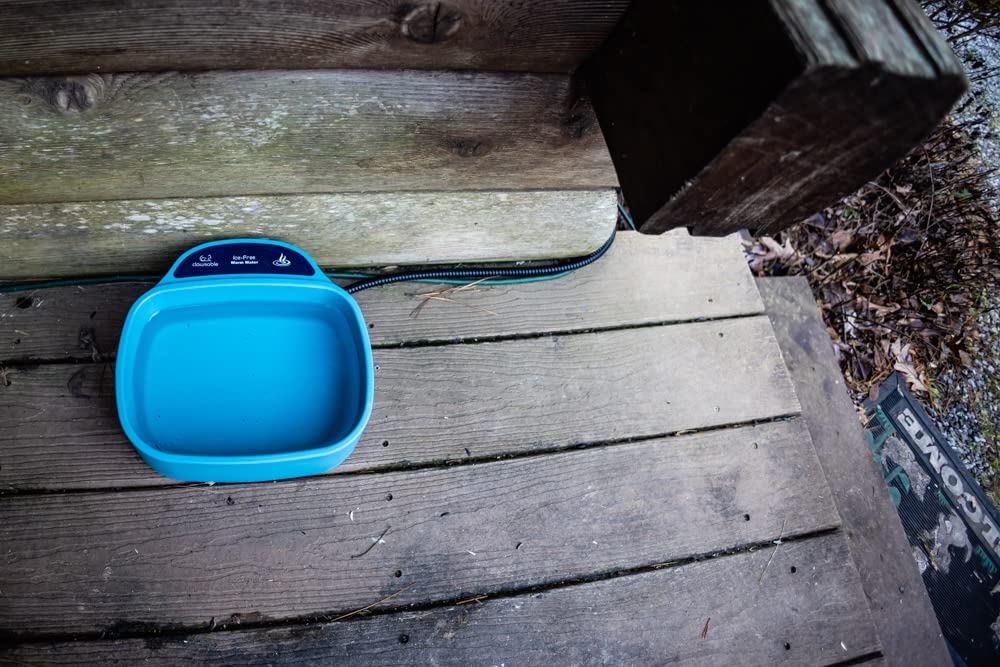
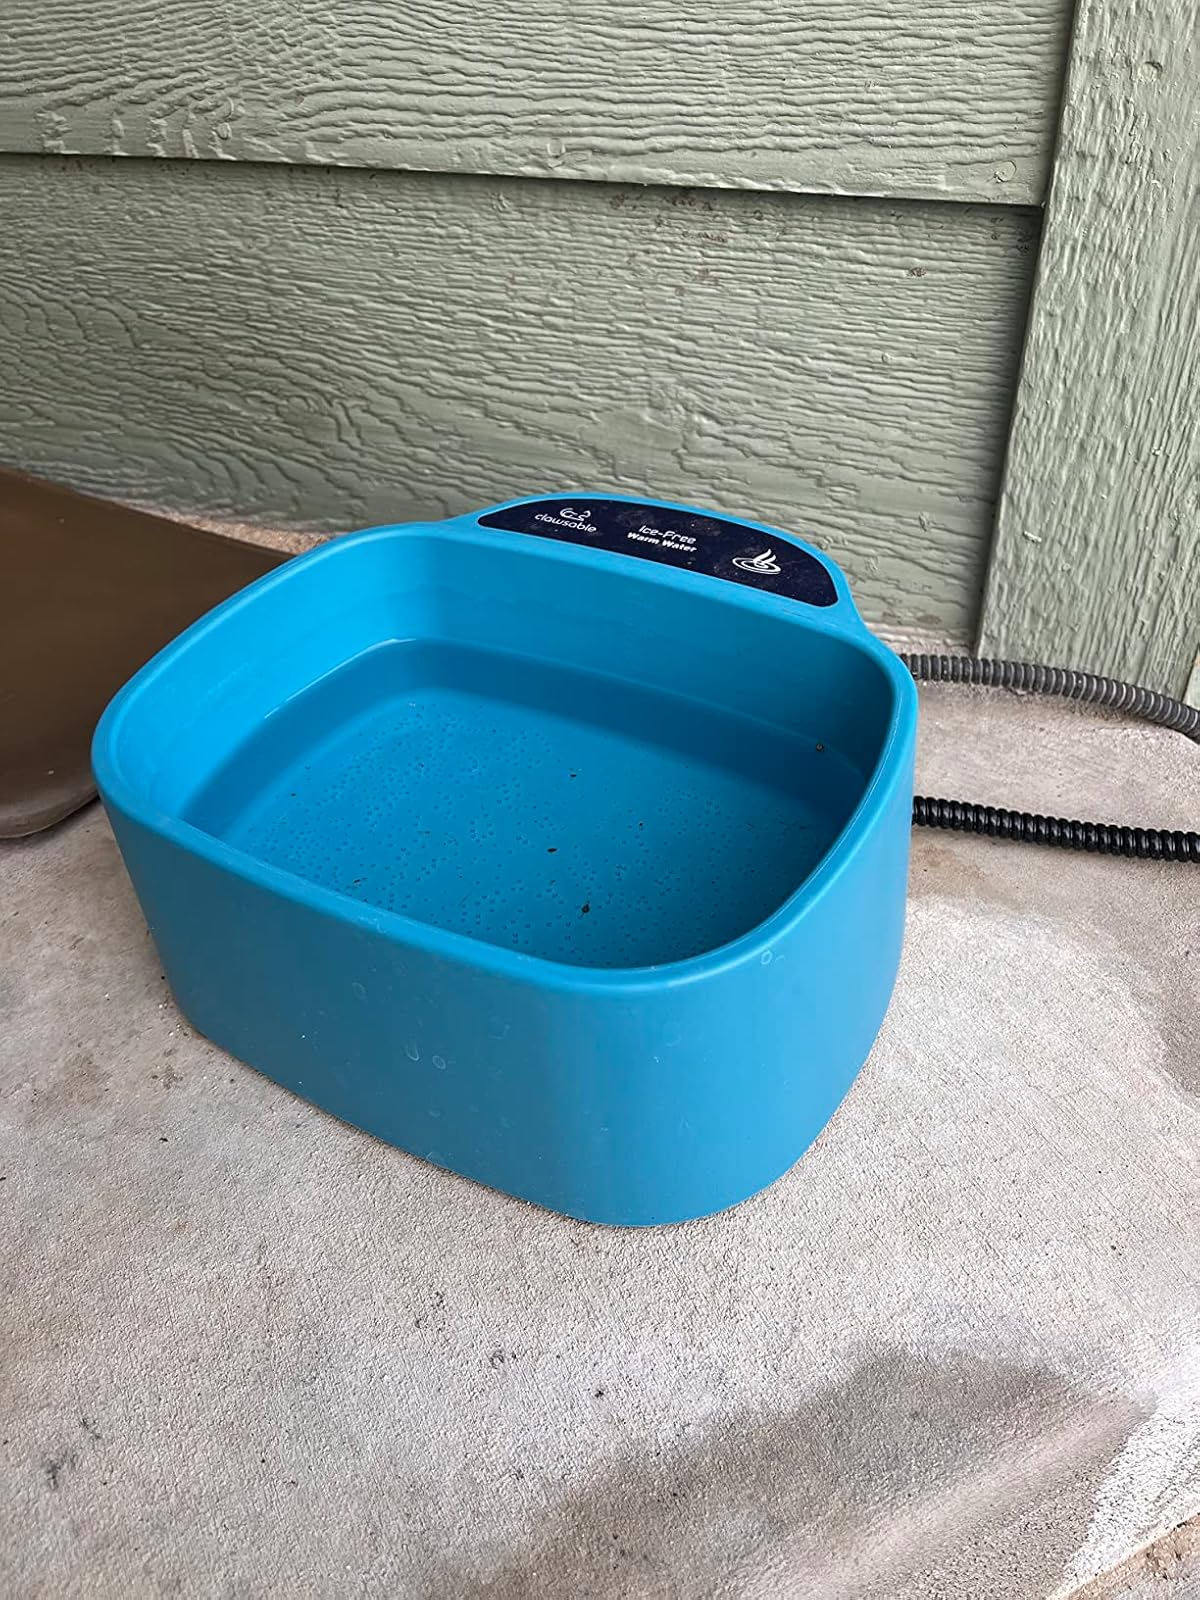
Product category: items_bowl
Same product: yes